Messe des pauvres

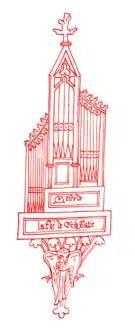
Satie sketch of organ pipes (early 1890s)

As Conrad Satie noted, the work was intended for organ, children's choir and men's voices, but as the score designates only "basses" and "dessus" (high) vocal parts a mixed adult choir is commonly used in performance. The choral writing is strongly reminiscent of plainsong.